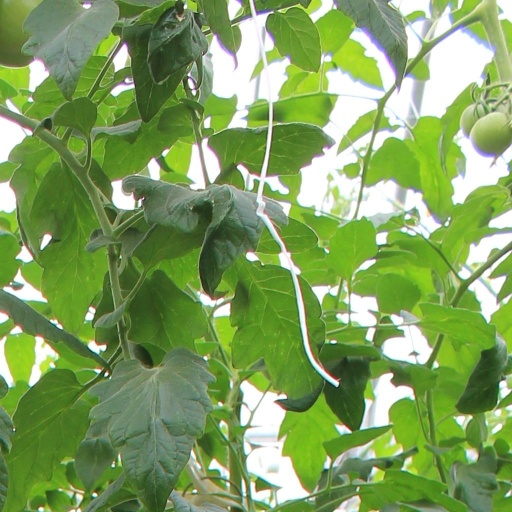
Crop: tomato